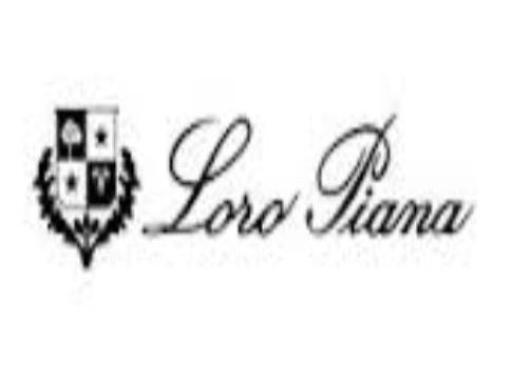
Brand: loro piana
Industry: Clothes